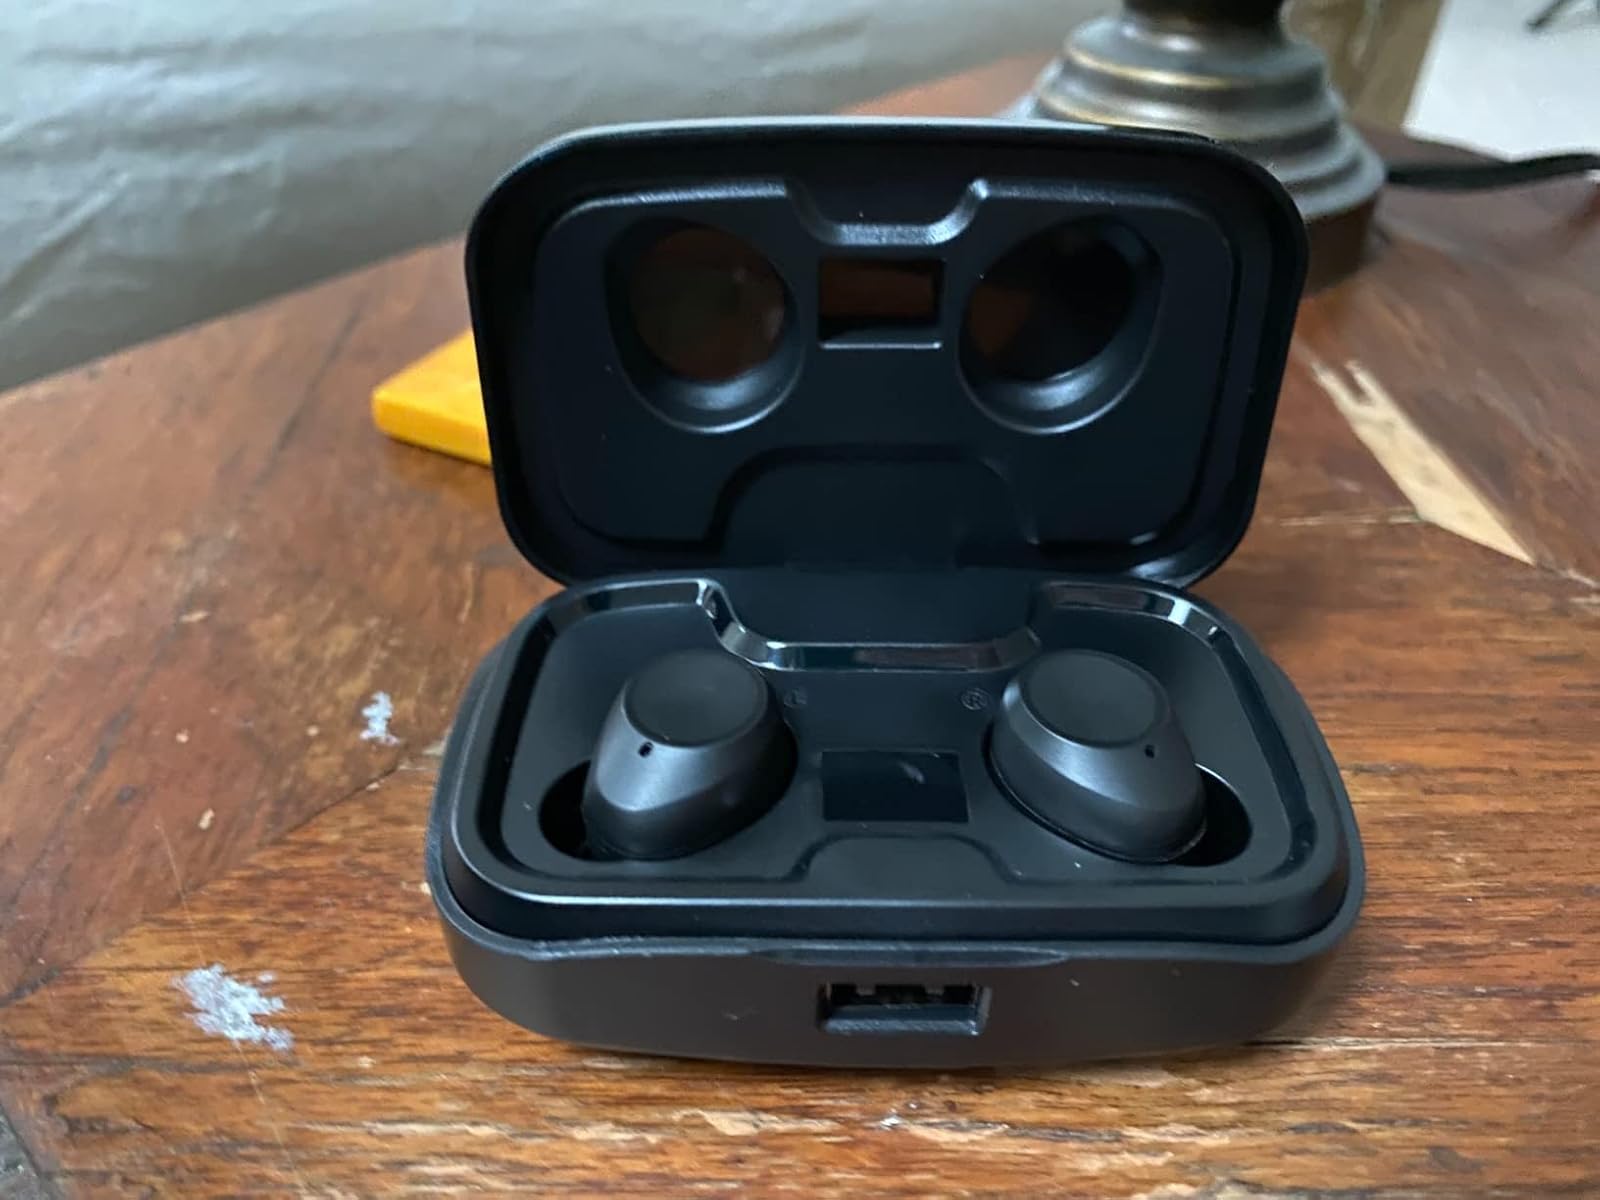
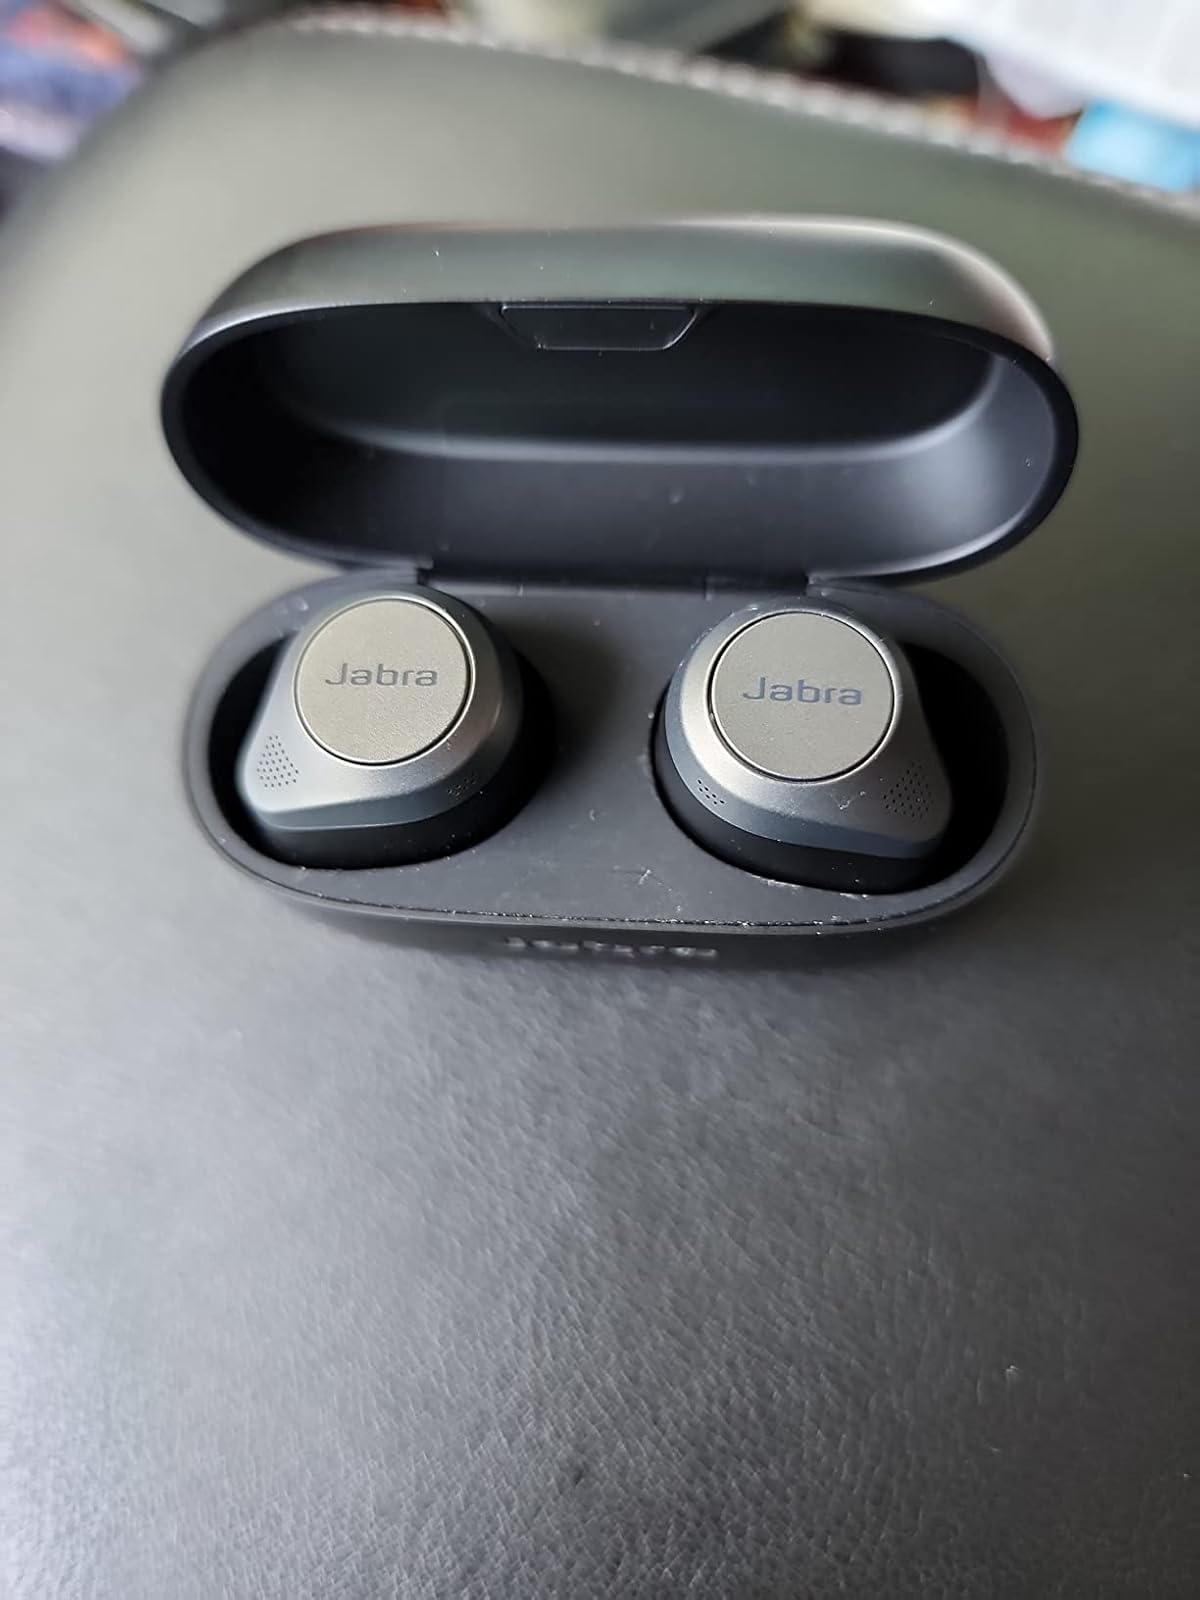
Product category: earbuds
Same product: no